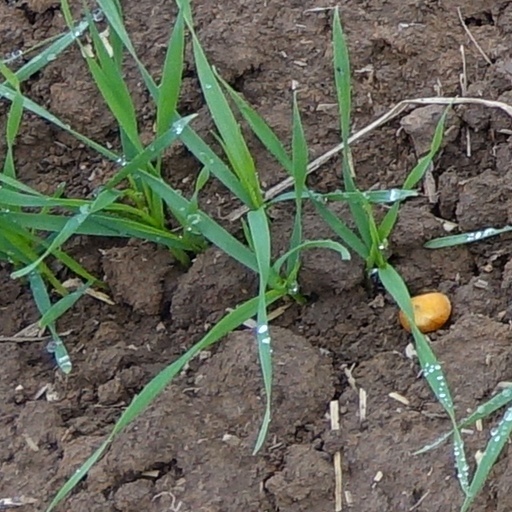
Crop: wheat